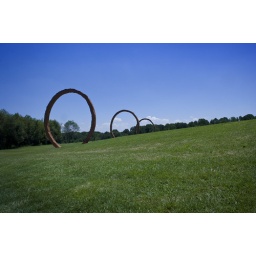
Thomas Sayre's sculpture rises above the green grass of the N.C. Museum of Art park.